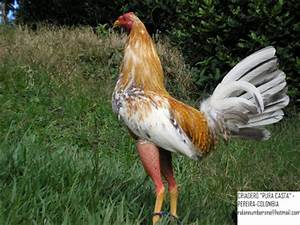
Label: chicken